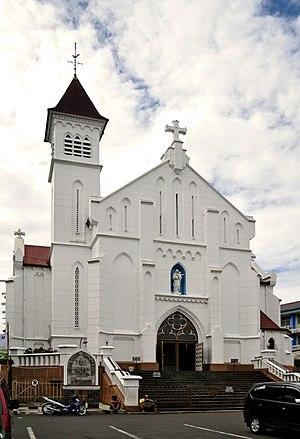
Cet article recense les cathédrales d'Indonésie.